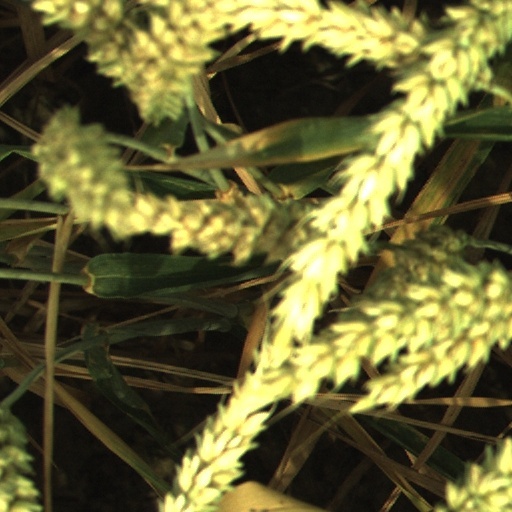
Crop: wheat